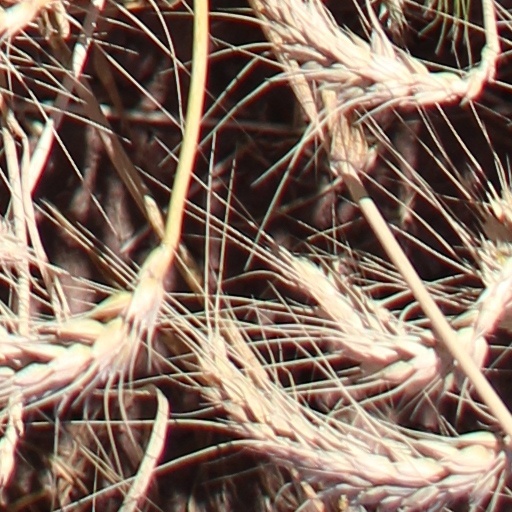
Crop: wheat